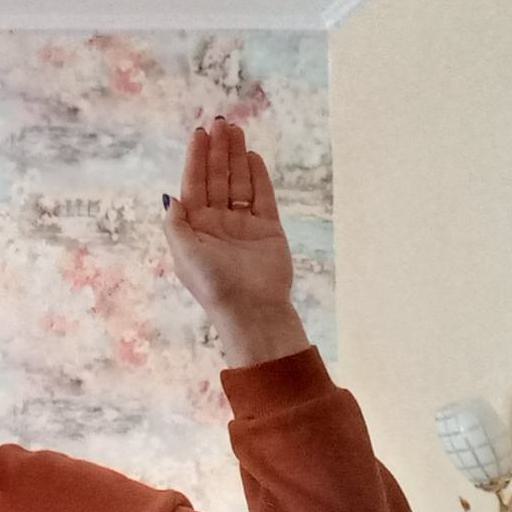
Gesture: stop